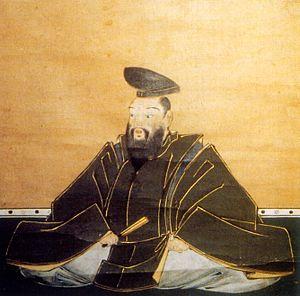
Le clan Tsugaru était un clan samouraï japonais originaire du nord du Japon, spécifiquement de la province de Mutsu. Branche du clan Nambu, les Tsugaru se sont affranchis au cours de l'époque Azuchi Momoyama. Ils se sont rangés du côté victorieux lors de la bataille de Sekigahara, et commencèrent l'époque Edo en tant que famille de daimyos contrôlant le domaine de Hirosaki. Une deuxième branche de la famille fondée plus tard a gouverné le domaine de Kuroishi. Les Tsugaru sont restés une famille de daimyos jusqu'à la restauration de Meiji, lorsque Tsugaru Tsuguakira de Hirosaki et Tsugaru Tsugumichi de Kuroishi ont été relevés de leurs fonctions. La famille est ensuite devenue une partie de la nouvelle noblesse de l'ère Meiji.
Tsugaru Tamenobu est un daimyo de la fin de l'époque Sengoku et du début de l'époque d'Edo. Il est connu sous le nom de « Ōura Tamenobu » dans sa jeunesse. En une occasion, Tamenobu a combattu Nanbu Nobunao. Par la suite, Tamenobu s'est soumis à Toyotomi Hideyoshi et a servi contre les Hōjō durant le siège d'Odawara. C'est à cette époque que Tamenobu a pris le nom de Tsugaru. Tamenobu a ensuite pris le château de Namioka en 1590. Durant l'époque Azuchi Momoyama du XVIIᵉ siècle, Tamenobu a soutenu les Tokugawa à la suite de la bataille de Sekigahara de 1600. Ses revenus se montent alors à 47 000 koku.